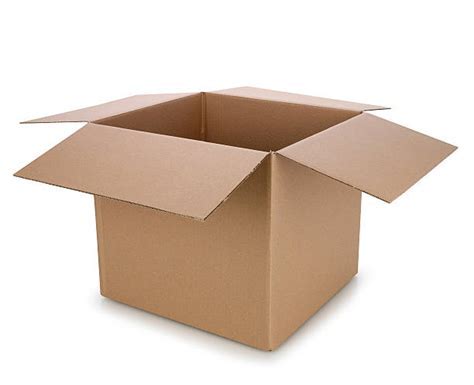
Label: cardboard